Packaging waste

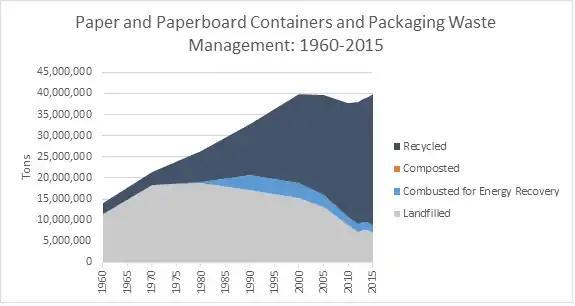
From 1960 to 2015, this graph represents the total number of tons of paper and paperboard containers generated, recycled, composted, combusted with energy recovery and landfilled

Wood packaging is anything that is made out of wood used for packaging purposes (e.g., wood crates, wood chips, boards, and planks). Wood packaging is still highly used in today's world for transporting goods. According to EPA's data that were borrowed from the Virginia Polytechnic Institute and the United States Department of Agriculture's Forest Service Southern Research Station, 9.8 million tons (3.7 percent of total MSW) of wood packaging were made in production in 2015. Also, in 2015, the amount that was recycled 2.7 million tons. Moreover, its estimated that 14.3 percent of the wood containers and packaging waste generated was combusted with energy recovery, while the 58.6 percent went to the land filled.